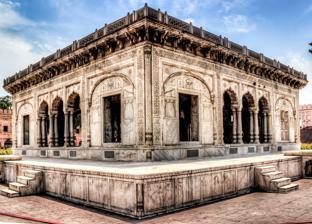
Building: Hazuri Bagh Baradari
Country: Pakistan
Year built: 1818
Marble pavilion in Lahore, Pakistan Hazuri Bagh Baradari حضوری باغ بارہ دری The baradari is in the centre of the Hazuri Bagh quadrangle, and is directly west of the Lahore Fort 's Alamgiri Gate 31°35′18″N 74°18′42″E / 31.5884°N 74.3118°E / 31.5884; 74.3118 Location Lahore , Punjab , Pakistan Type Baradari Completion date 1818 The Hazuri Bagh Baradari ( Urdu : حضوری باغ بارہ دری ) is a baradari of white marble located in the Hazuri Bagh of Lahore , Pakistan . It was built by Maharaja Ranjit Singh , the Sikh ruler of Punjab to celebrate his capture of the Koh-i-Noor diamond from Shuja Shah Durrani in 1813. Its construction was completed in 1818. The pillars support delicate cusped arches. The central area, where Maharaja Ranjit Singh held court, has a mirrored ceiling. The pavilion consisted of two storeys until it was damaged by lightning in 1932. Images The baradari's basement contains subterranean chambers Basement of the structure The baradari is accessed through archways The baradari is in the centre of the Hazuri Bagh quadrangle East and North sides of the Baradari, Lahore , Pakistan Closeup Hazuri Bagh Baradari with Lahore Fort , in background. Hazuri Bagh Baradari in 1870, showing the first level pavilion Hazuri Bagh Baradari in 2021 References